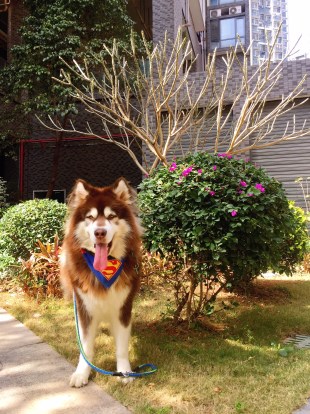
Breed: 1324-n000004-malamute